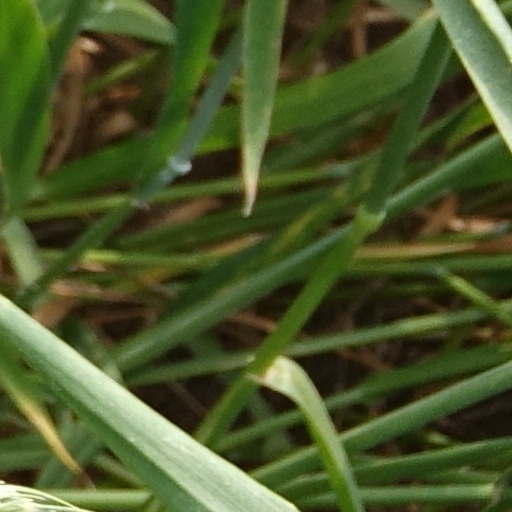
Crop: wheat